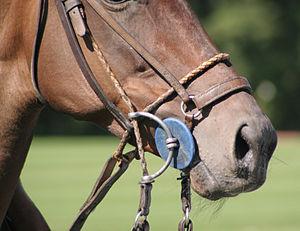
Une rondelle de mors est une pièce du harnachement du cheval, utilisée par paires, qui se place entre l'anneau de mors et la bouche du cheval, de chaque côté. Son rôle peut être à la fois d'éviter que l'anneau de mors ne pince la bouche du cheval, d'ajuster un mors trop grand, ou d'empêcher que l'anneau de mors ne bouge dans la bouche du cheval.